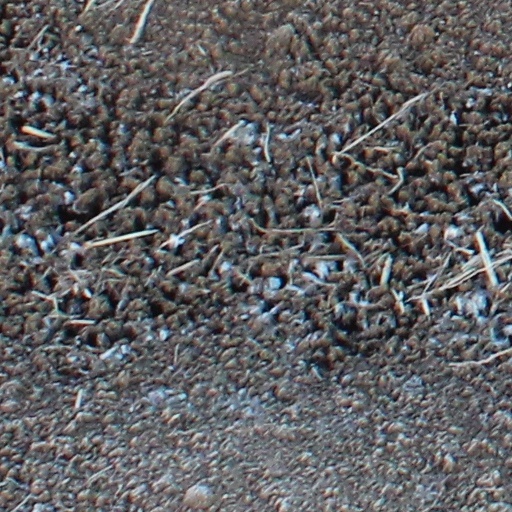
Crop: wheat